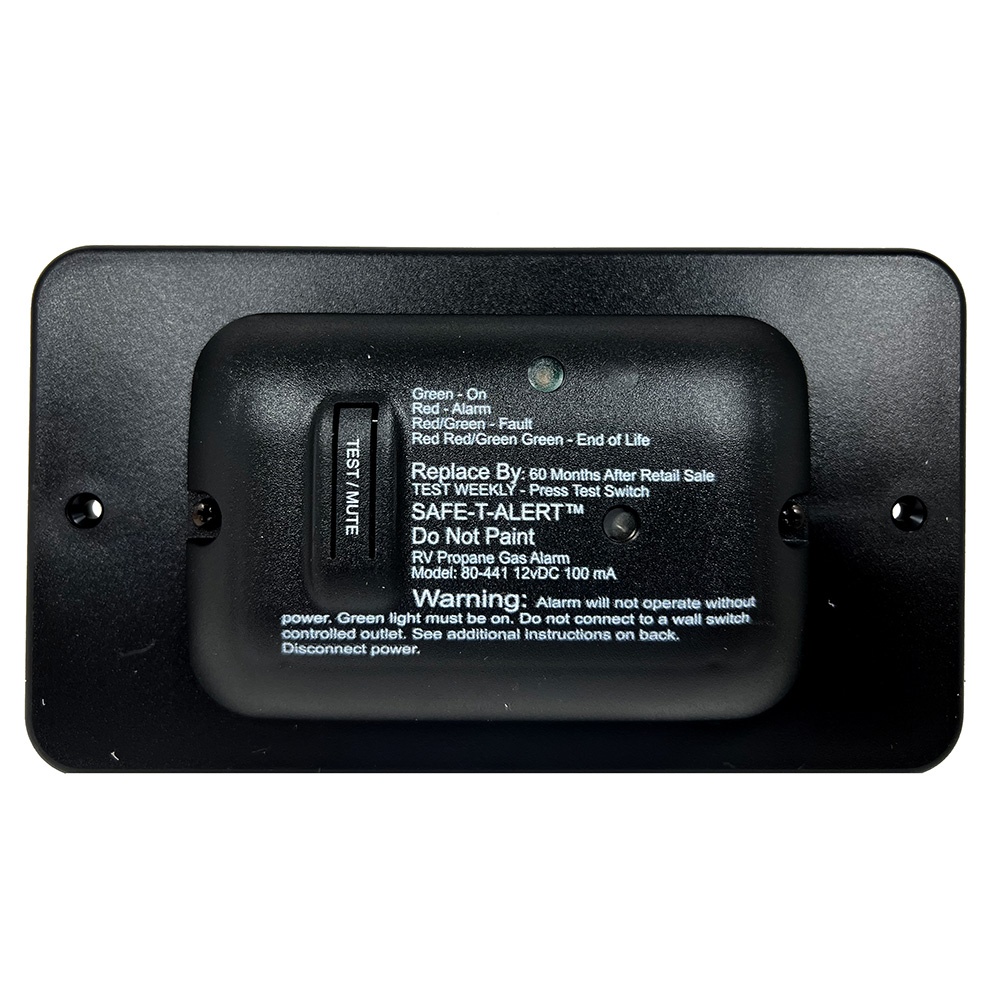
Safe-T-Alert 80 Series Black Propane Gas Alarm - 12V [80-441-BL-TR]
Brand: Safe-T-Alert
80 Series Black Propane Gas Alarm - 12V Universal Replacement! This unit comes with a trim ring to cover existing screw holes and fit newer units into previous installation cutouts. Features: Low Profile, Slim design Designed for the Rugged RV Environment. Ideal for Class A Motorhomes, Class B Van Campers, Class C Mini-Motorhomes, Travel Trailers, Fifth Wheels, Truck & Folding Campers. Advanced Technology - The Alarm Mute button silences the alarm while the RV is ventilated. Rapid recovery sensor resets when silenced or reactivates the alarm if dangerous levels of Propane remain. Reliable. 12 Volt power means no missing or dead batteries to replace. Approved. Meets RVIA/NFPA requirements. Conforms to UL STD 1484 RV. Specifications: Power Supply & Current Draw: 100 mA @ 12 VDC Operational Range: 12 Volts +/-15% Low voltage power warning Operating Temperature: -40° F to +158° F Case Size: 4.25″W x 2.75″H x 0.75″D Trim Ring Size: 7”W x 4”H x 1”D
Category: Home & Garden > Flood, Fire & Gas Safety > Smoke & Carbon Monoxide Detectors